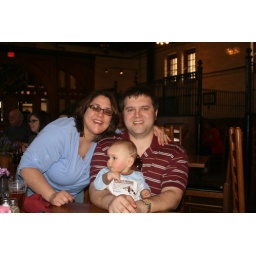
eating in the carriage house. they converted it into a restaurant. tables were set up in the horse stalls